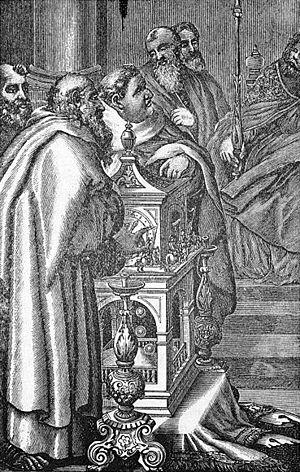
Une alliance abbasido-carolingienne a été tentée et partiellement formée au cours des huitième et neuvième siècles au travers d'une série d'ambassades, de rapprochements et des opérations militaires conjointes entre les empires Francs carolingiens et le califat abbasside ou les souverains musulmans pro-abbasside en Espagne.